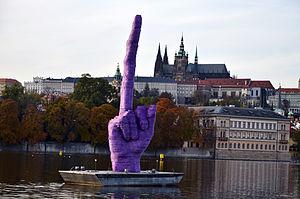
David Černý est un sculpteur tchèque et artiste conceptuel.